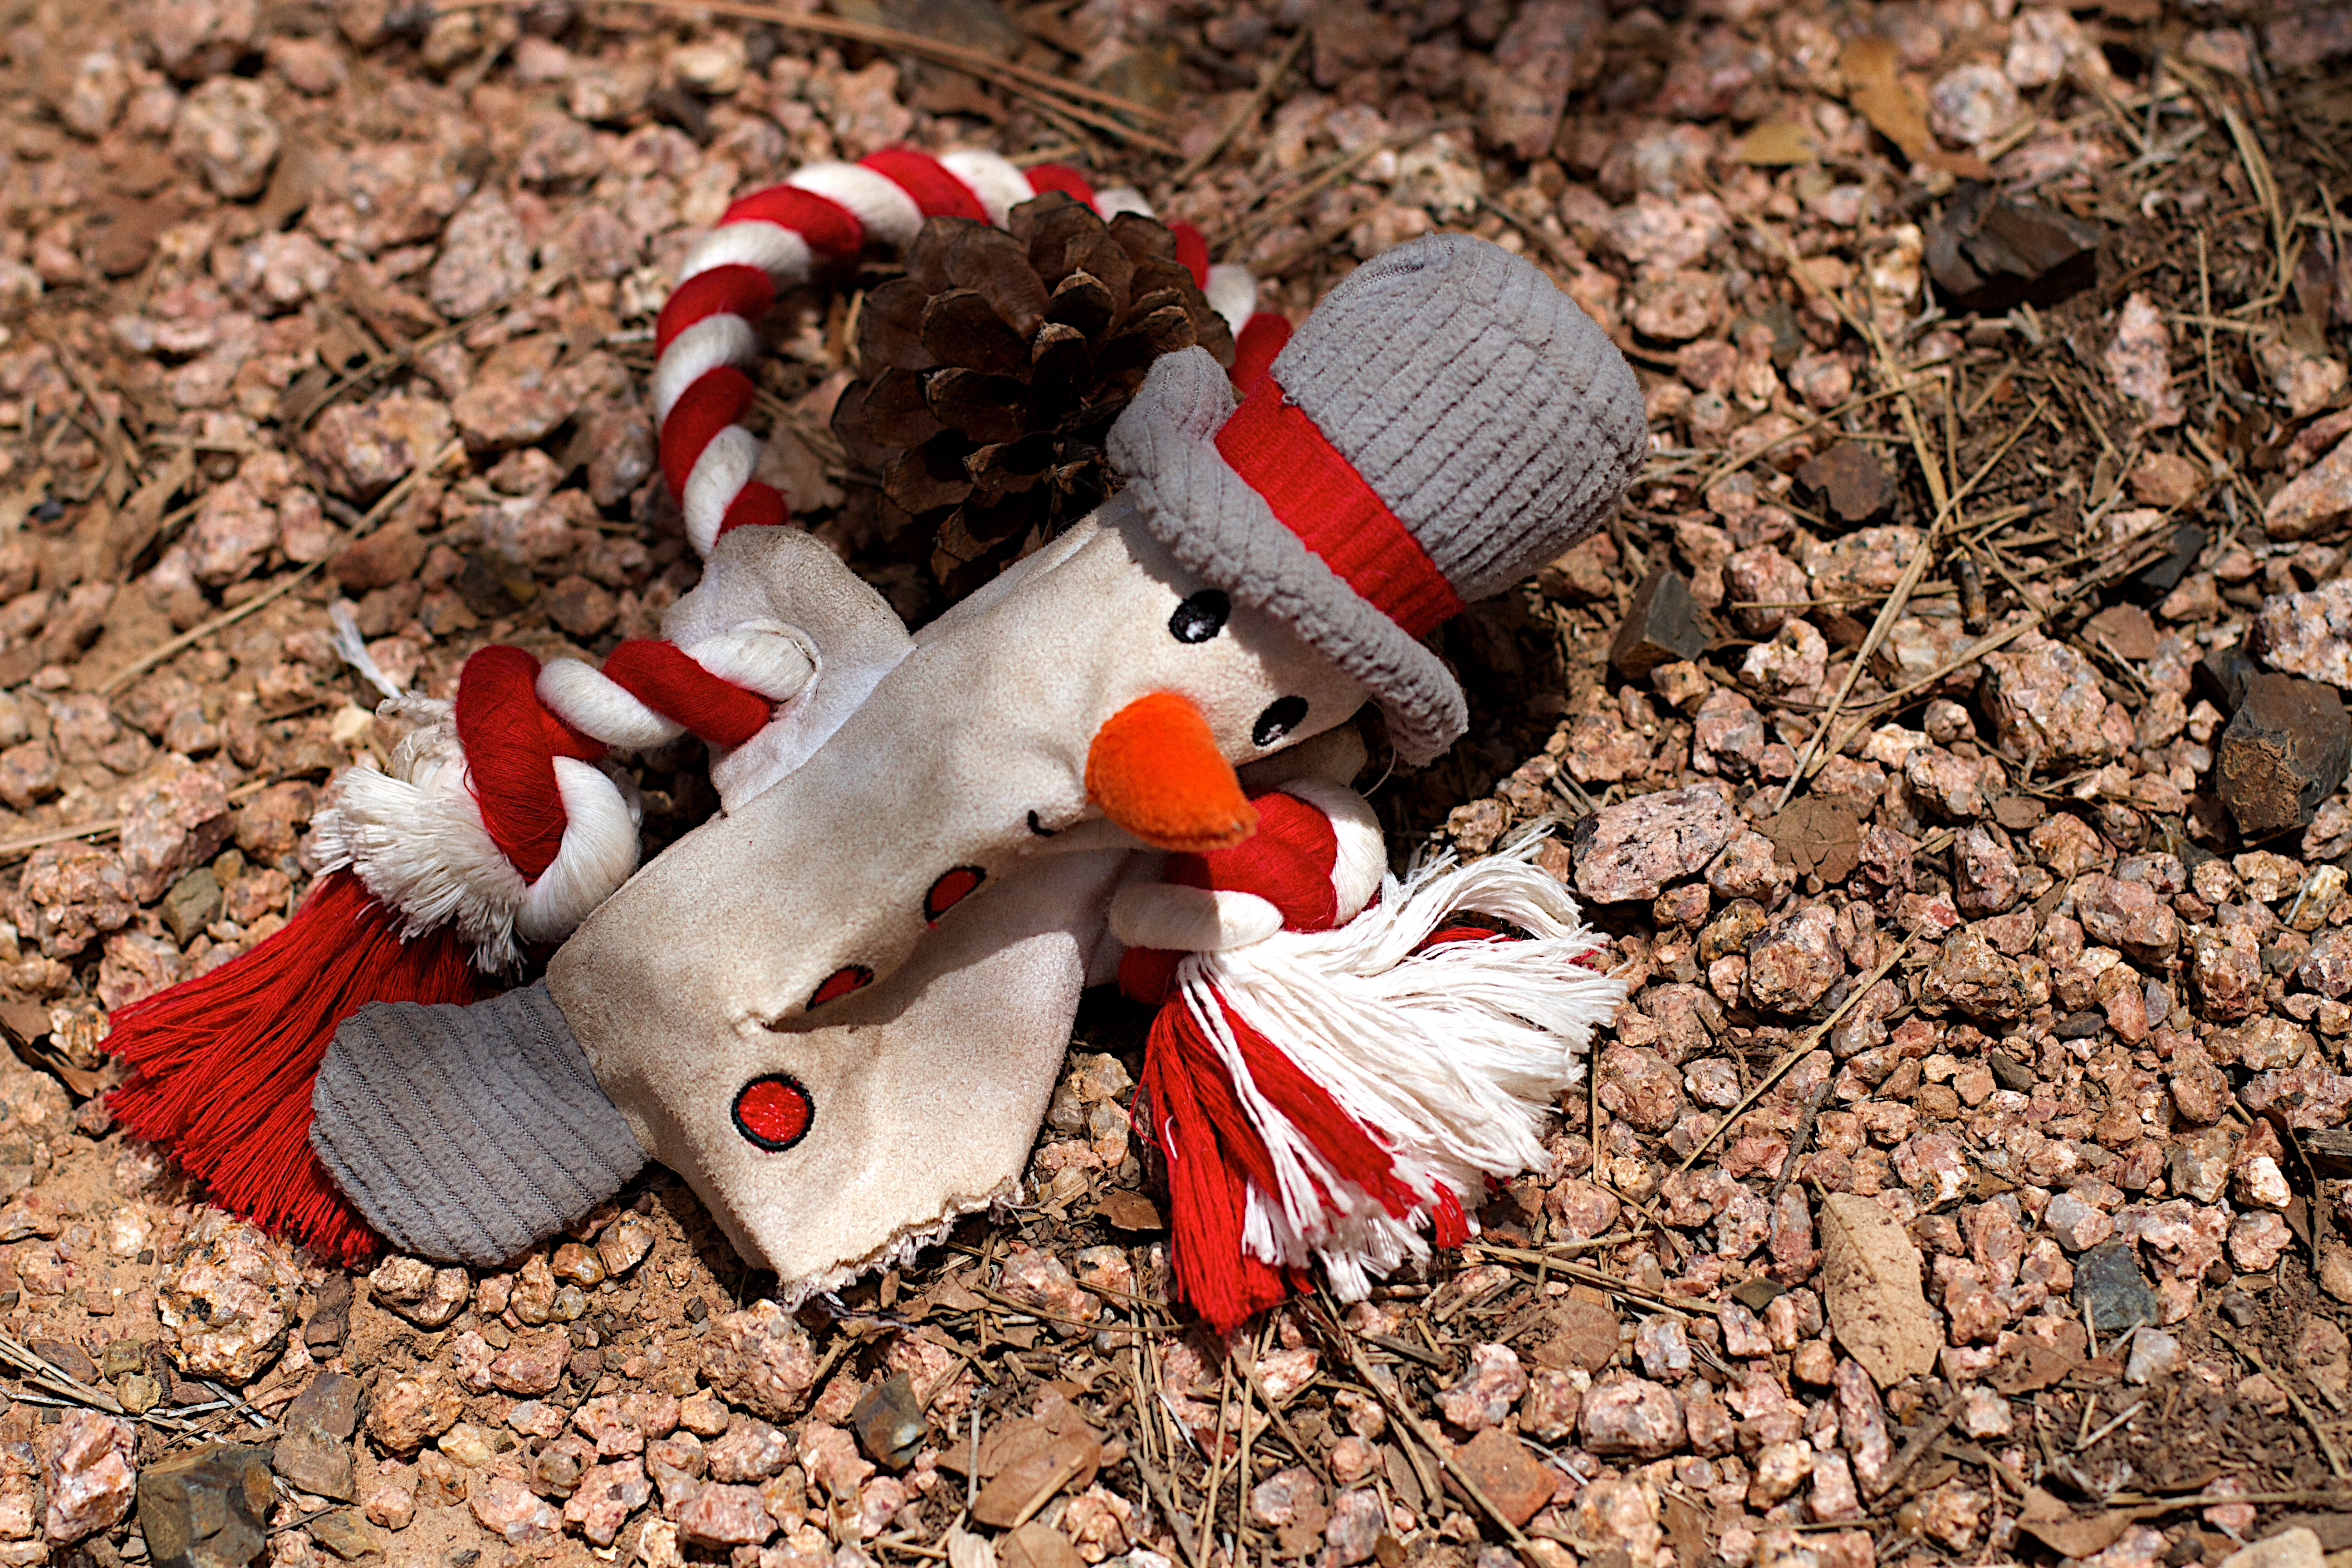
red, autumn, 2016366